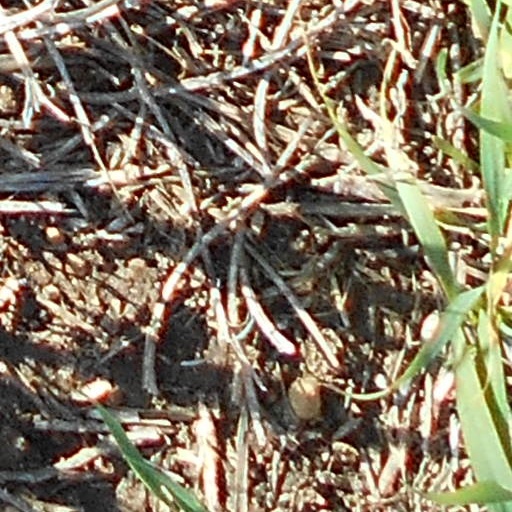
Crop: wheat